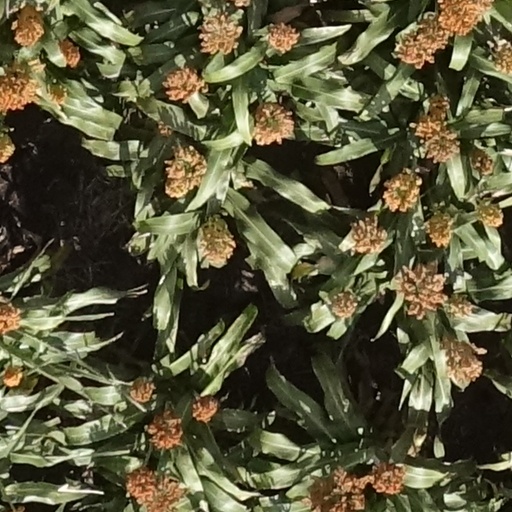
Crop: sorghum